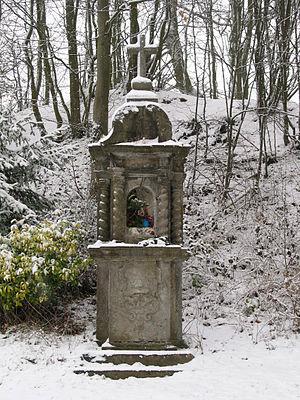
Gottignies (Belgique), rue de la Renardise - La chapelle Saint-Joseph (1702).
Gottignies est une section de la ville belge du Rœulx, située en Wallonie dans la province de Hainaut.